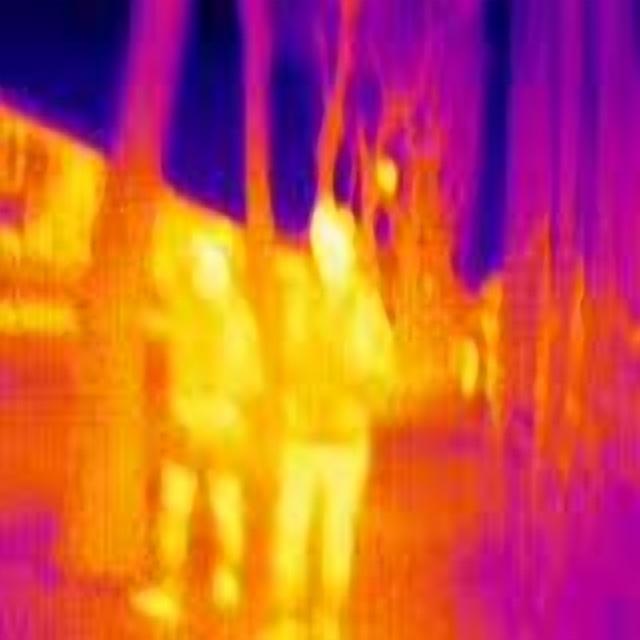
Detected objects:
label: person
label: person